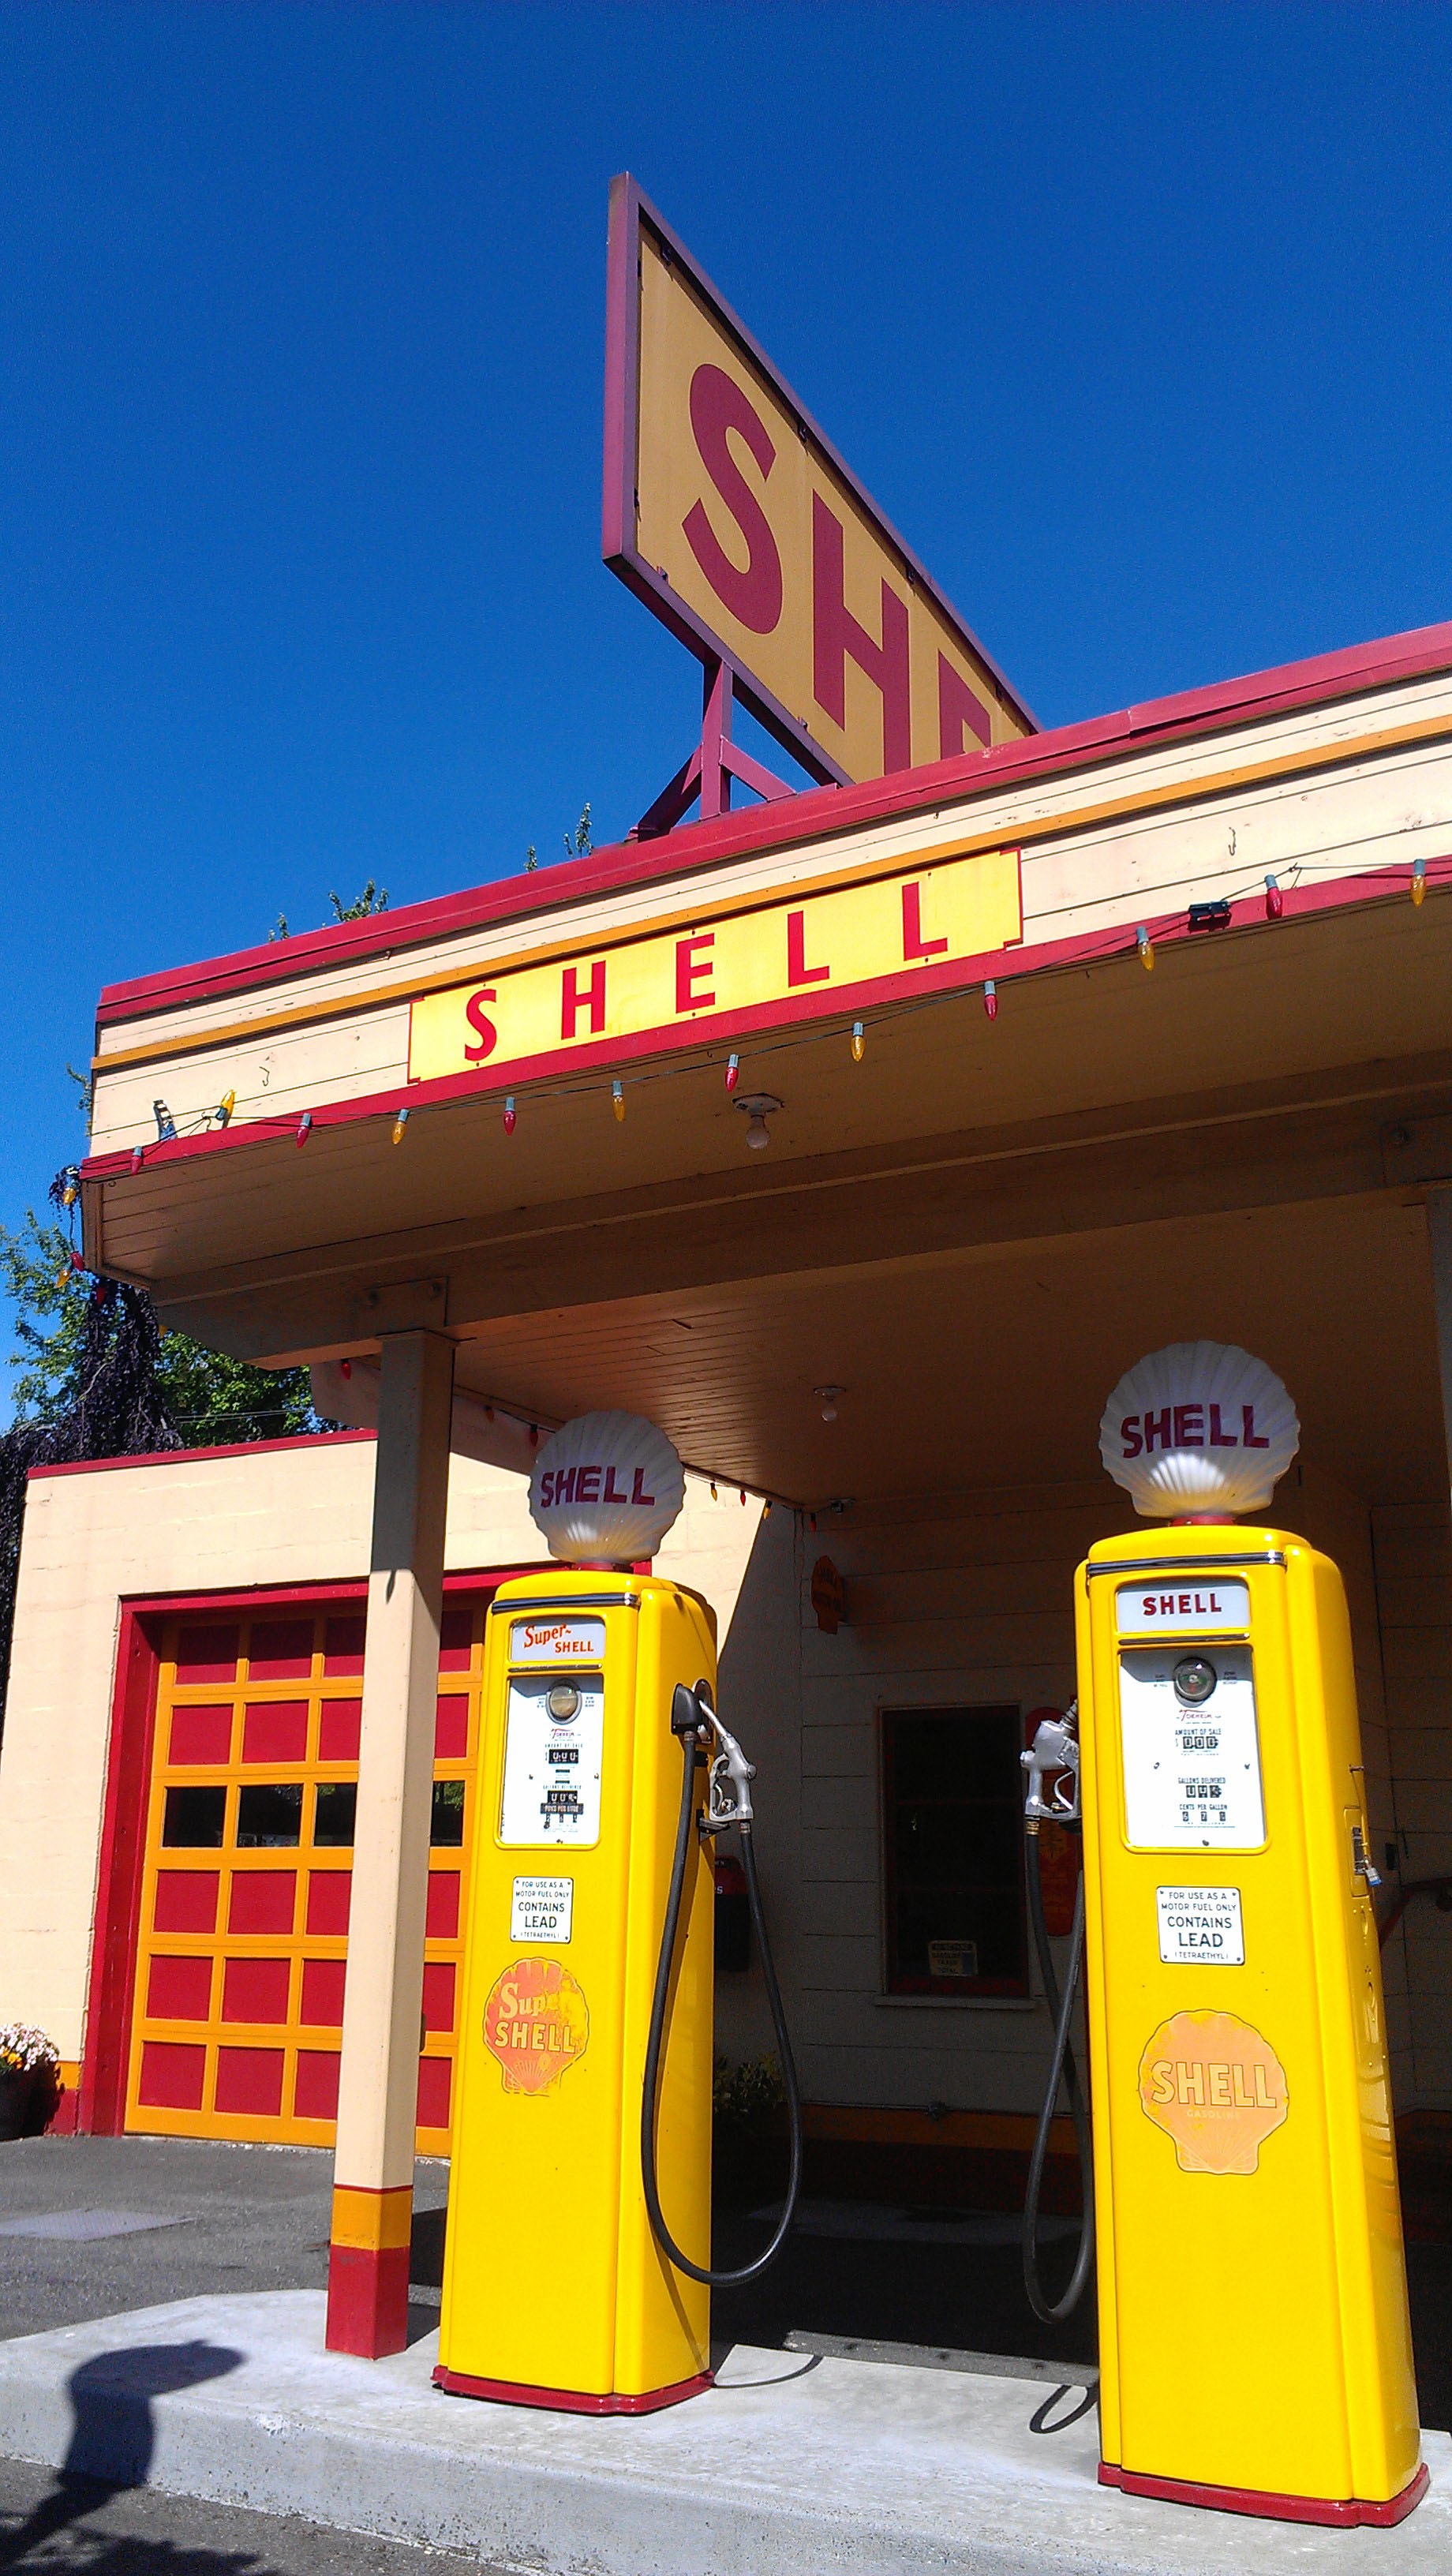
vintage, restaurant, sign, gas station, fast food, shell, blue sky, filling station, outdoor structure, yellow gas pump